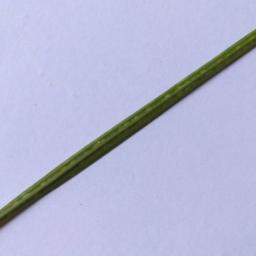
Label: Rice___Healthy